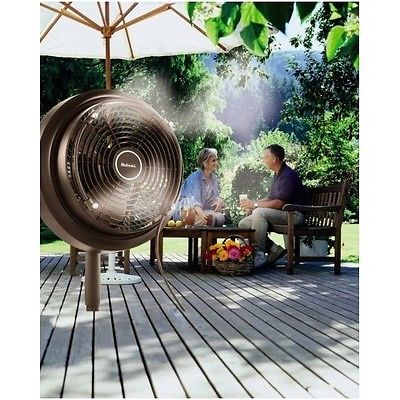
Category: fan